Alps

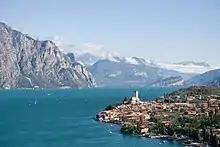
Southern pre-alpine lakes like Lake Garda are characterised by warmer microclimates than the surrounding areas.

Additionally, the Alps have led to the creation of large lakes in Italy. For instance, the Sarca, the primary inflow of Lake Garda, originates in the Italian Alps. The Italian Lakes are a popular tourist destination since the Roman Era for their mild climate.